El Yunque National Forest

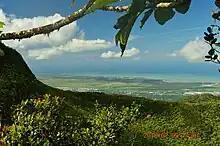
View from the Three Peaks (Tres Picachos) in El Yunque

"El Yunque" is the name of the mountain peak, Pico El Yunque, the name of the forest and, colloquially on some occasions, the name for the entire Sierra de Luquillo range. "El Yunque" most likely comes from or relates to the Spanish word "yunque", meaning anvil. This name references the relatively high and flat shape of the Sierra de Luquillo range when observed from the north (El Yunque Peak) or the south (El Toro). It is also said that the Spanish name might have been influenced by the native names for the mountain: "Yukén" or "Yuke" possibly meaning "white land", and "Luquillo" or "Yukiyu", another name for the spirit or deity Yokahu and also the name of a legendary cacique, Loquillo. It is not known whether the mountain gives its name to the range or vice versa.